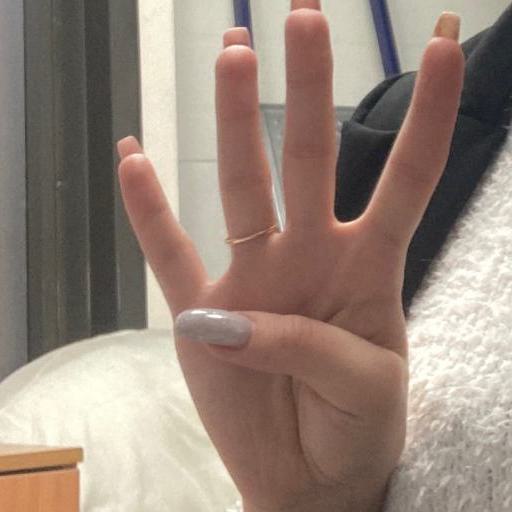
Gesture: four